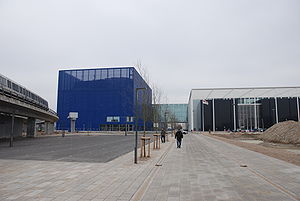
Ørestad / Galleri
"Ørestad er en nyere bydel i København med 9.496 indbyggere beliggende på øen Amager. Området er ved at blive udviklet ved hjælp af konceptet ""ny by"" med den Københavnske Metro, som det primære offentlige transport net, der forbinder området med resten af Hovedstadsområdet.